Anthony Martial

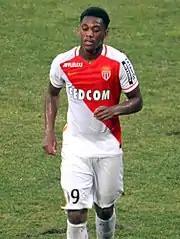
Martial playing for Monaco in 2015

On 30 June 2013, Monaco announced they had signed Martial to a three-year contract for a fee of €5 million plus bonuses. On 24 November, he made his first league appearance for the club at the age of 17, replacing Radamel Falcao after 63 minutes and playing a part in Mounir Obbadi's goal which gave victory away to Nantes. He scored his first goal for the principality club on his first start, a 2–0 win over Rennes at the Stade Louis II six days later. His campaign was disrupted by a sprained ankle against Valenciennes in December. On 27 January 2014, he extended his contract until June 2018.